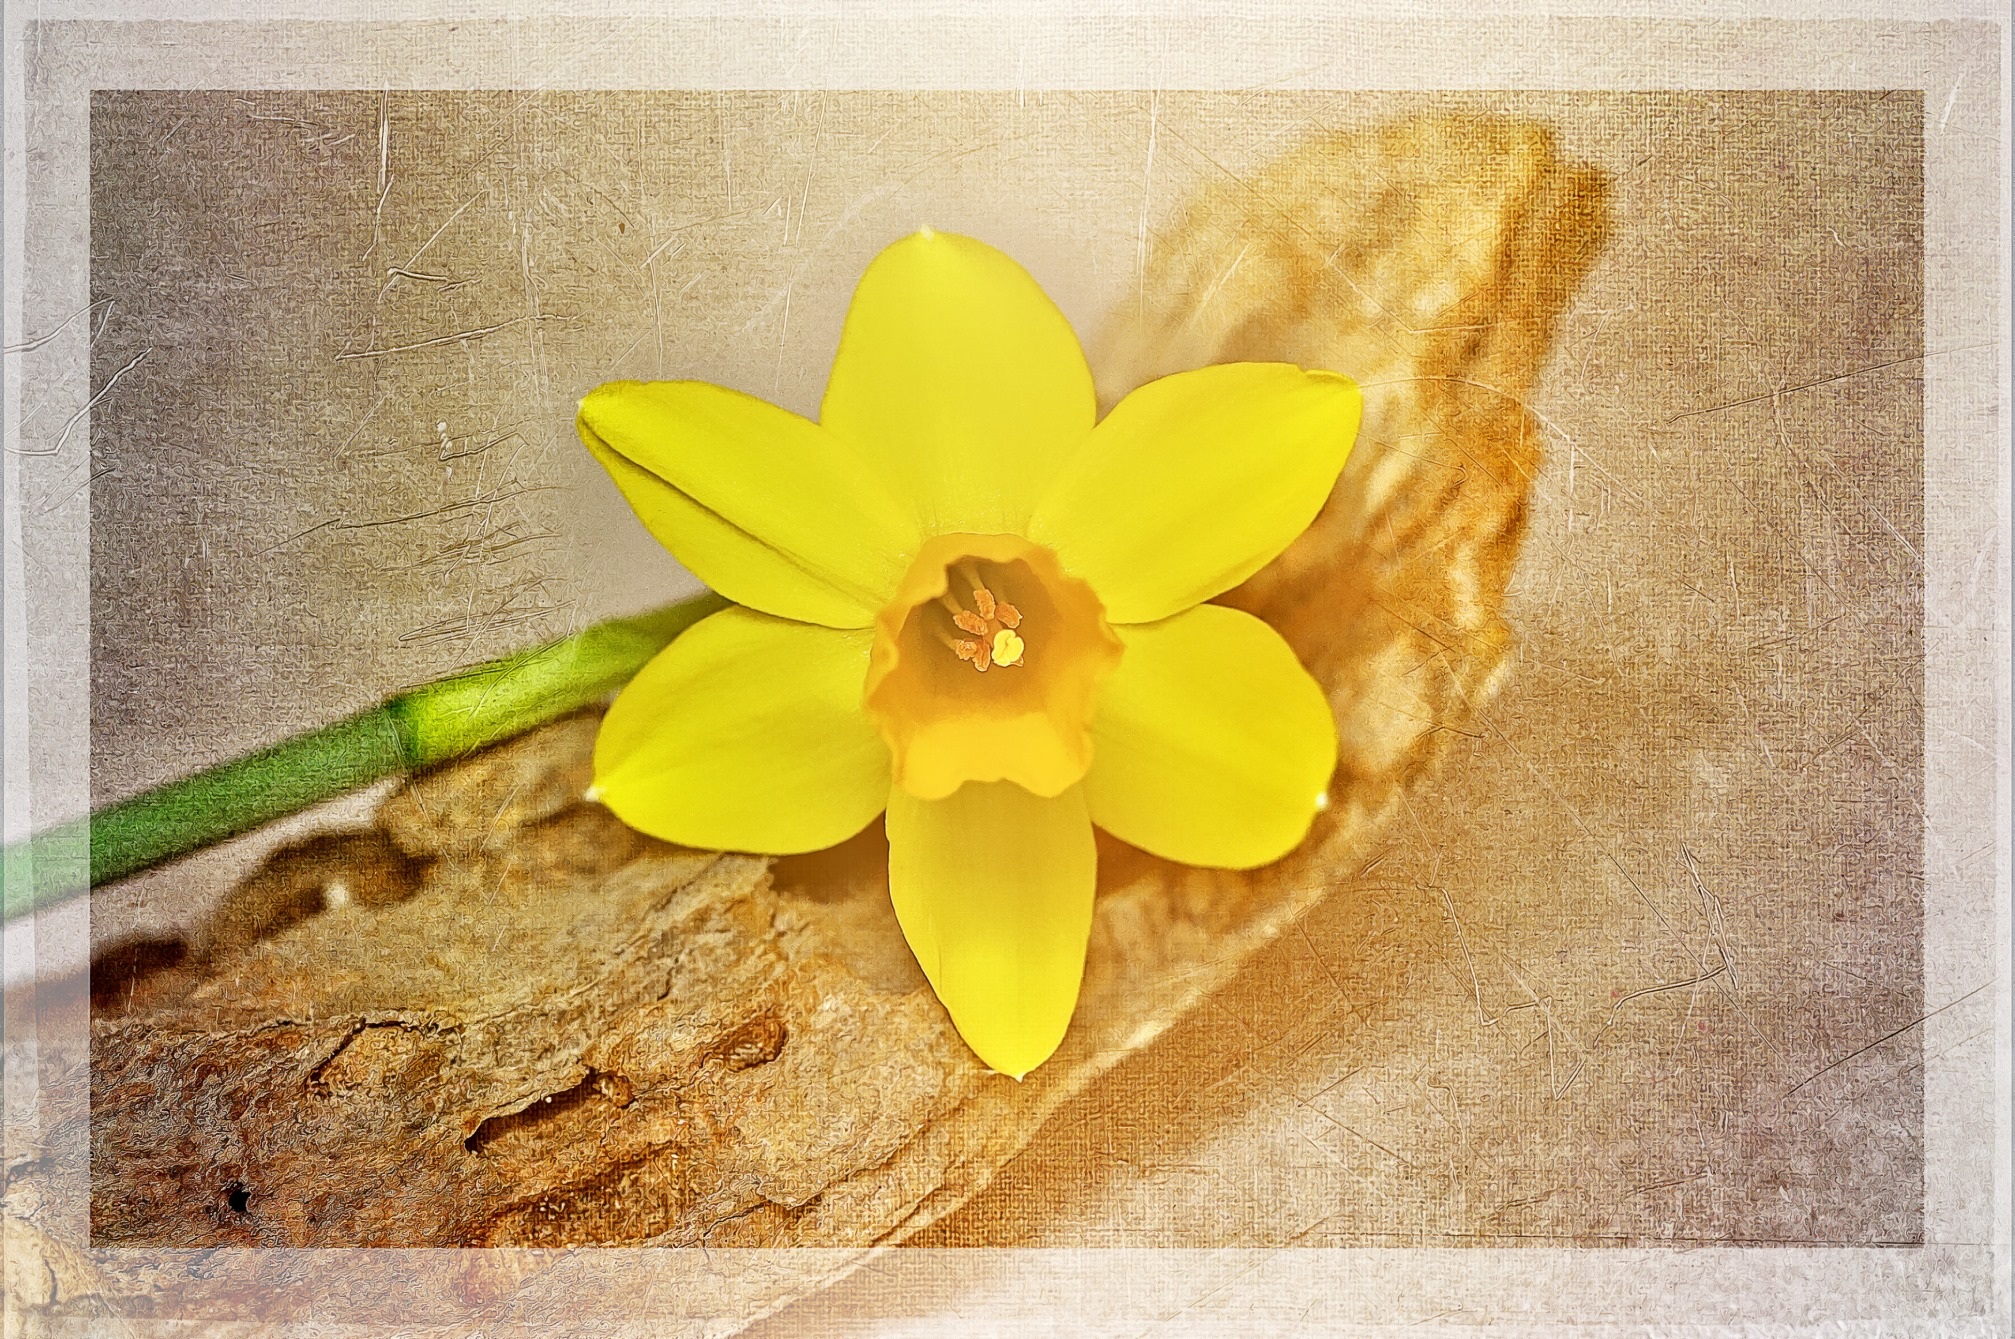
blossom, plant, flower, petal, bloom, yellow, painting, yellow flower, narcissus, spring flower, flowering plant, digital painting, land plant